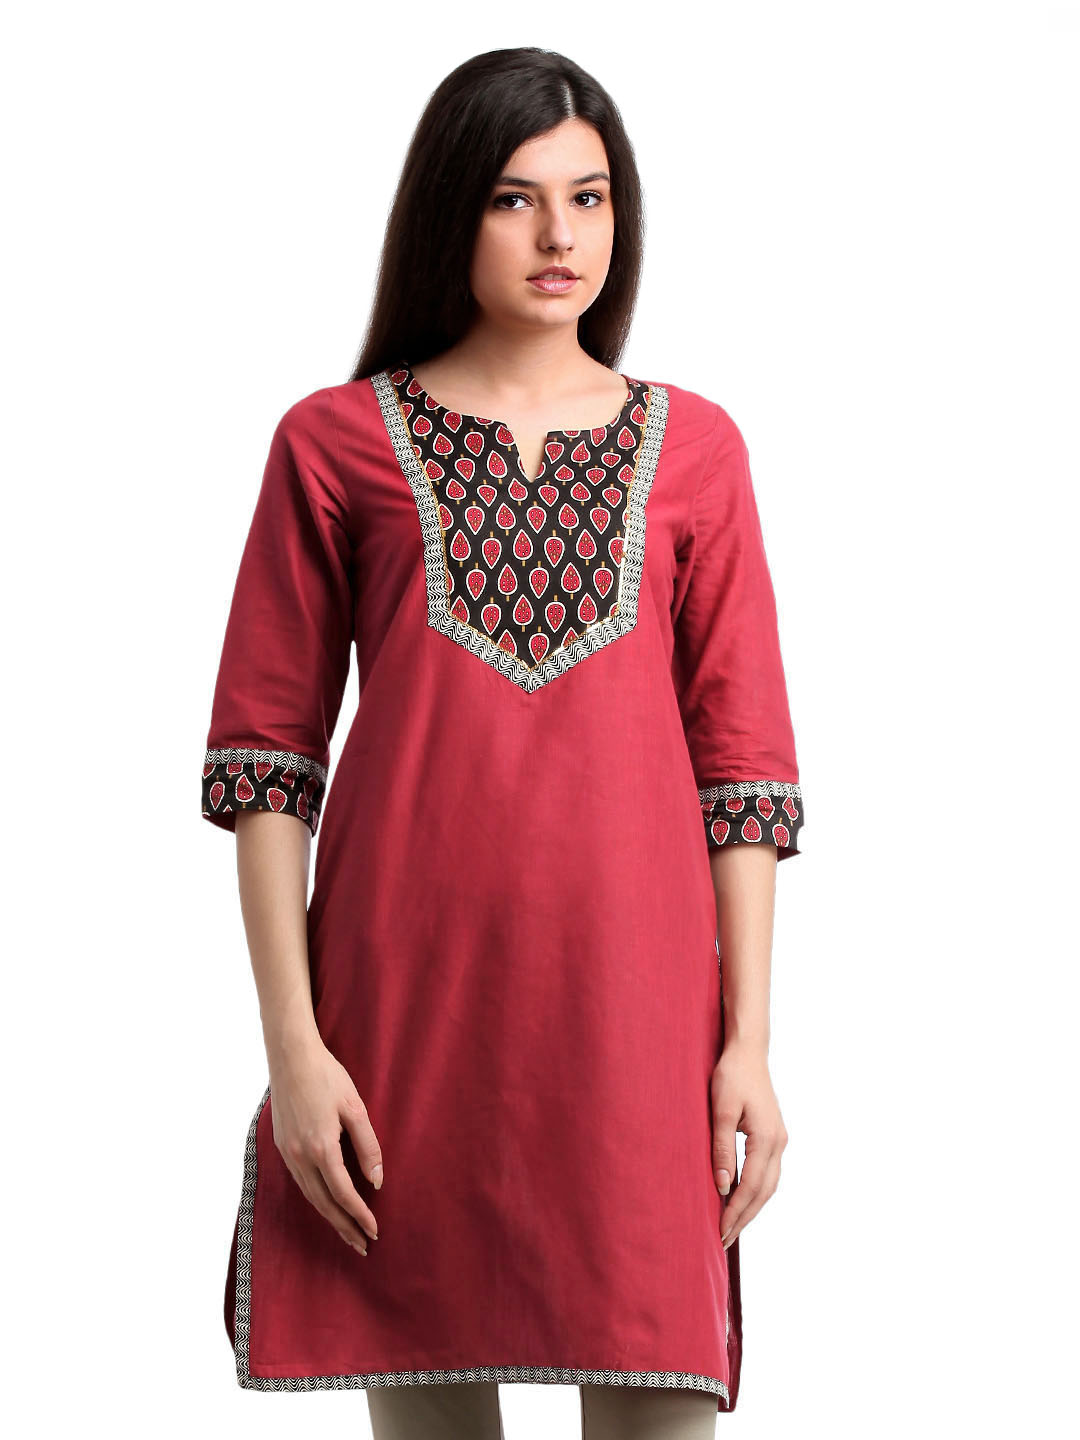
Aurelia Women Maroon Kurta
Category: Apparel / Topwear / Kurtas
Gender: Women
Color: Maroon
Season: Summer 2012
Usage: Ethnic